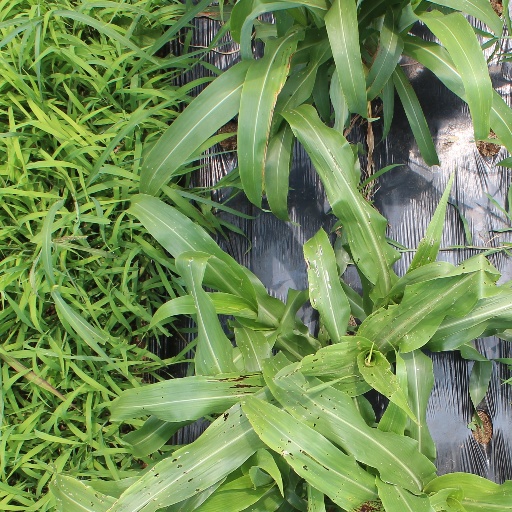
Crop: sorghum